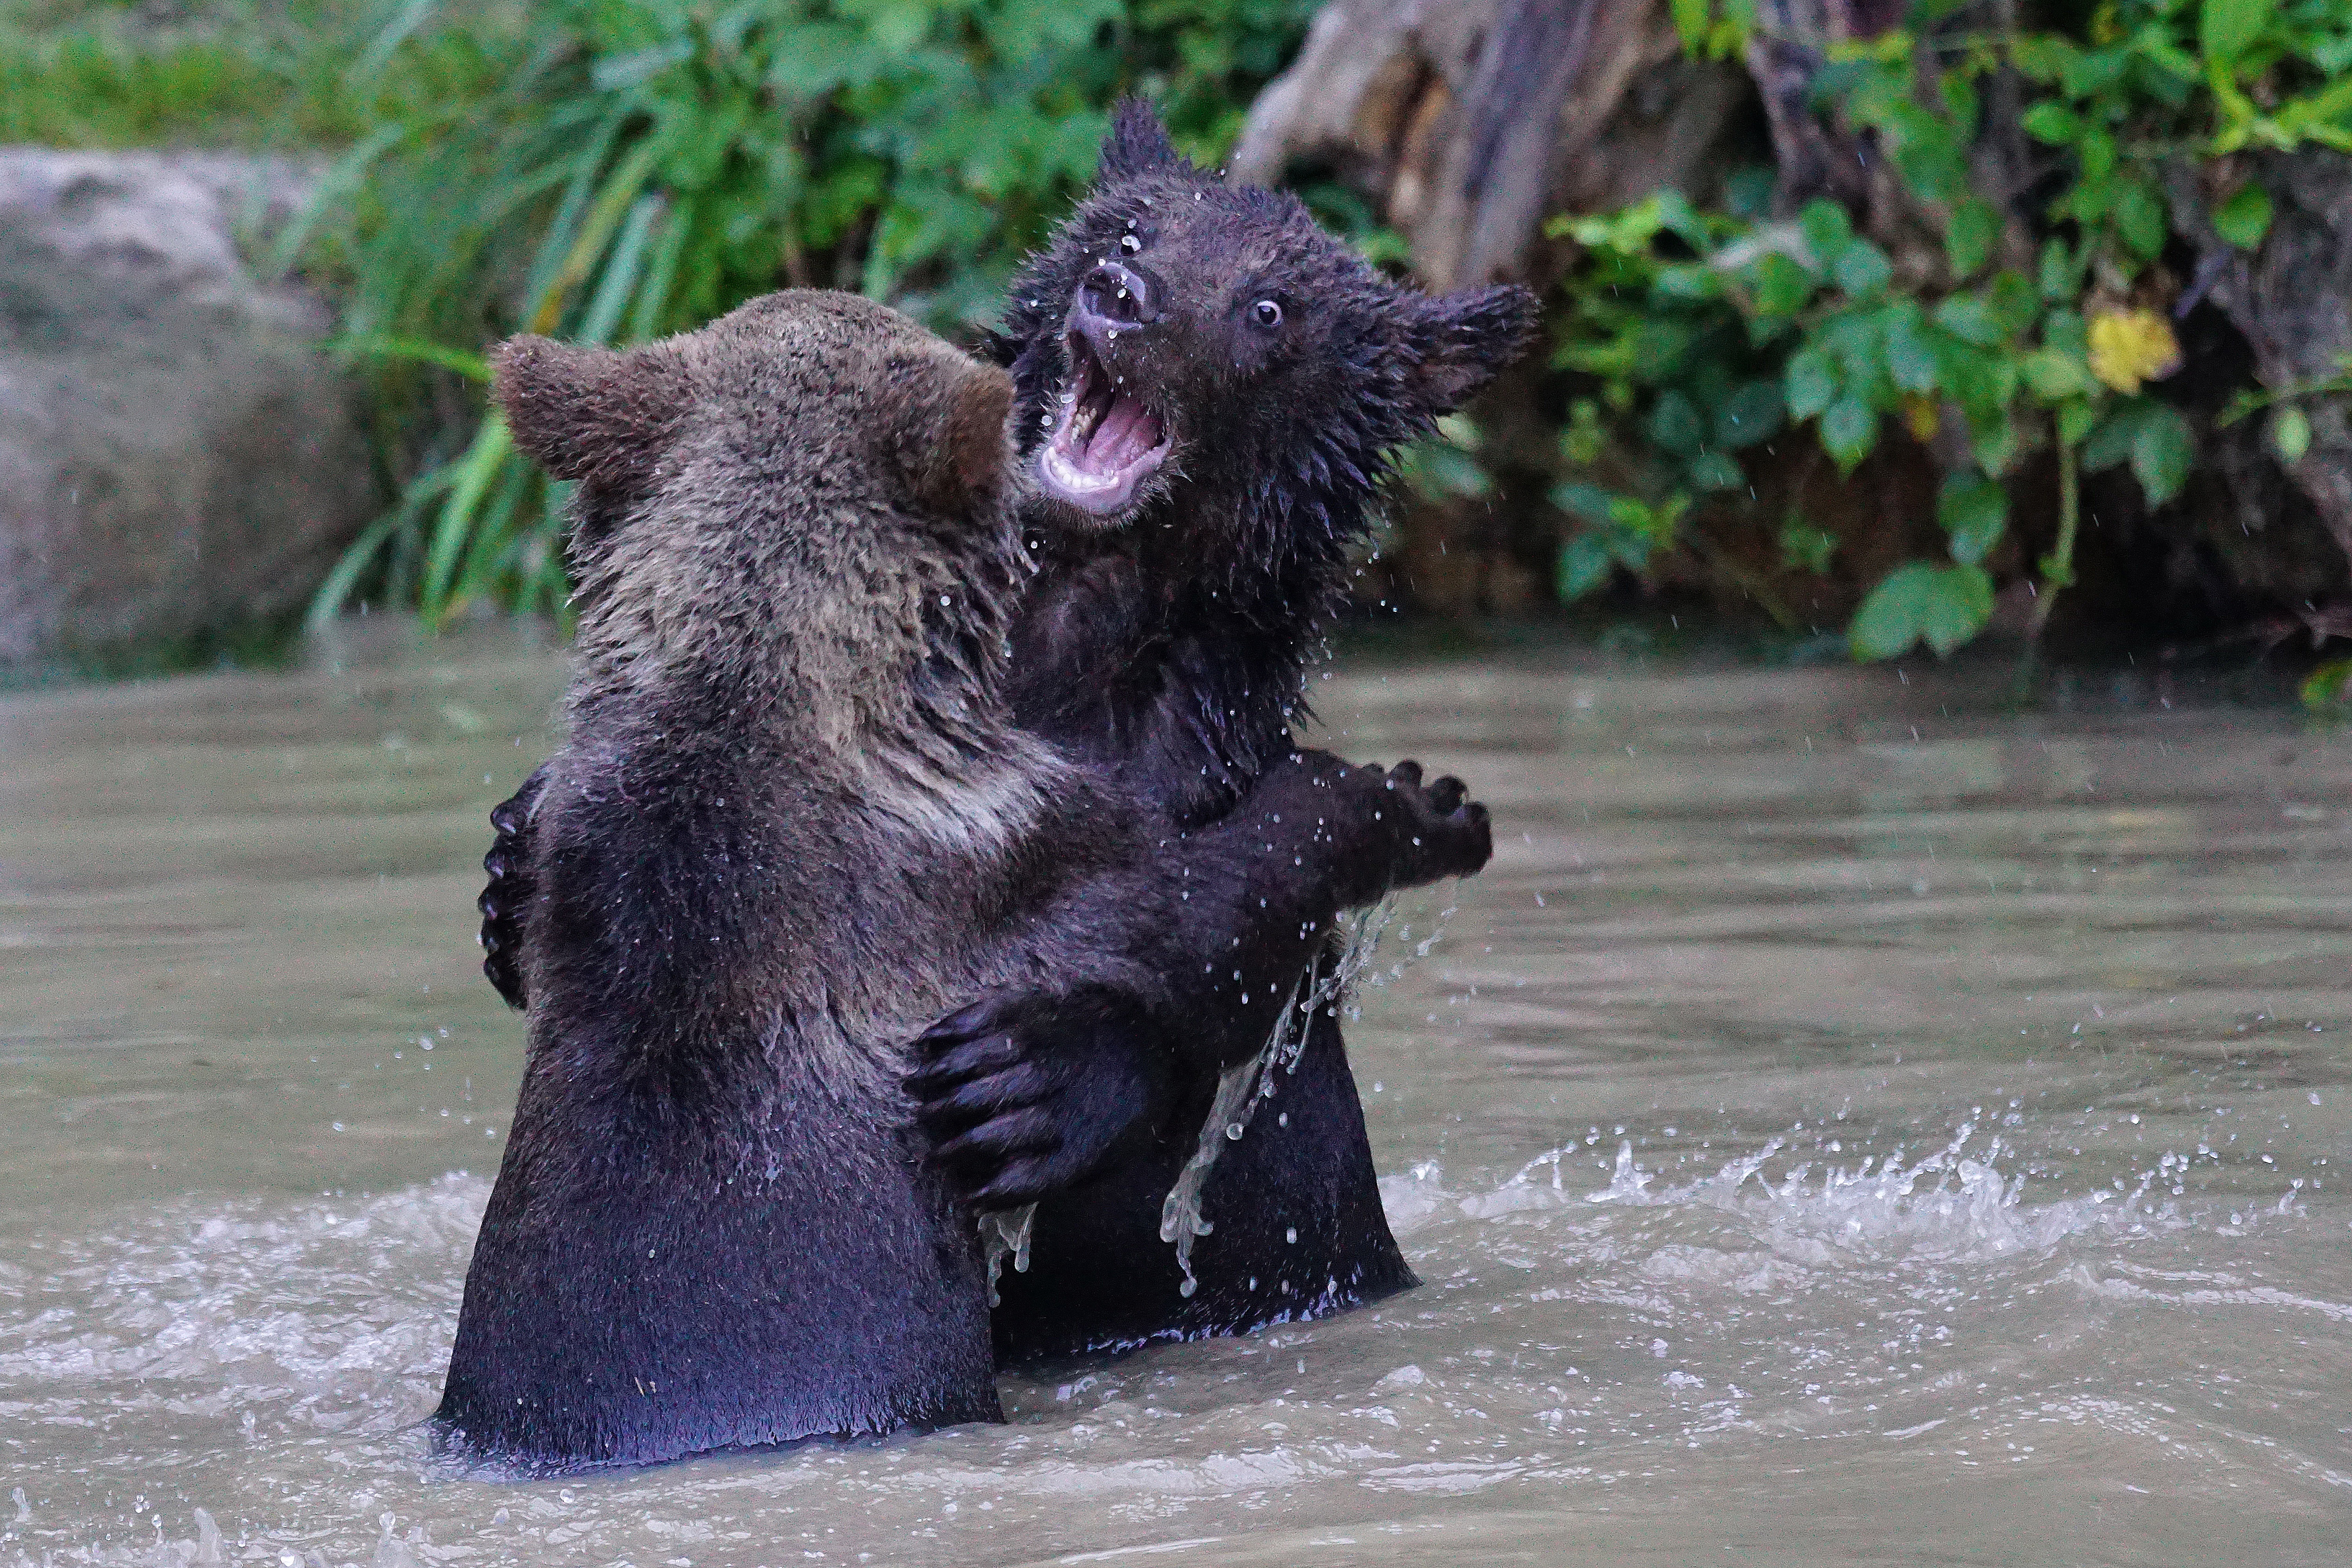
play, bear, wildlife, mammal, predator, primate, playful, brown bear, chimpanzee, mammals, vertebrate, dangerous, teddy, grizzly bear, ursus arctos